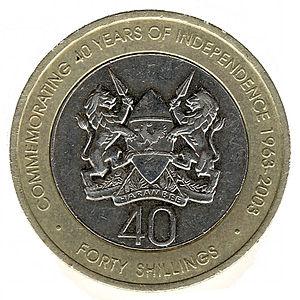
Le shilling kényan est la devise officielle du Kenya depuis le 14 septembre 1966, date à laquelle il a remplacé le shilling est-africain à parité égale. Le code du shilling kényan est KES suivant la norme ISO 4217. Son symbole monétaire est KSh.